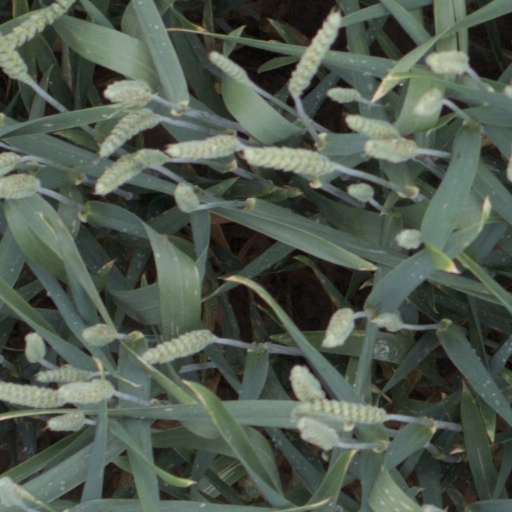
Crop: wheat